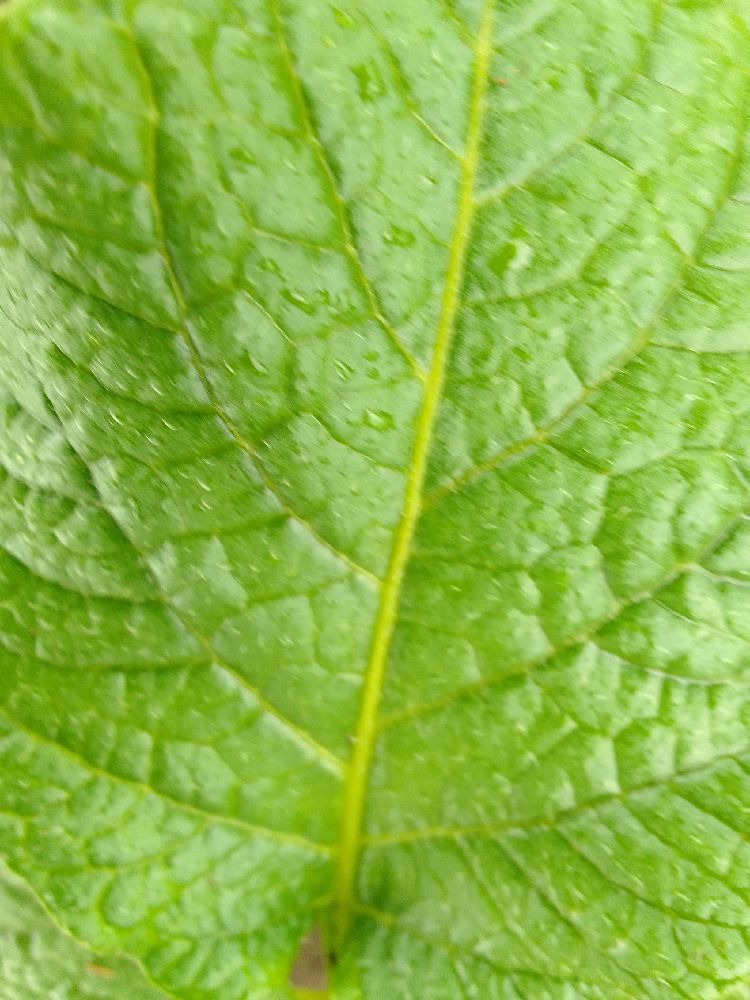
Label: Healthy